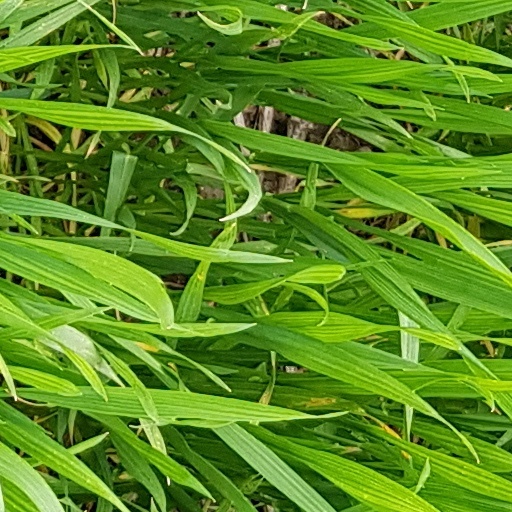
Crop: wheat